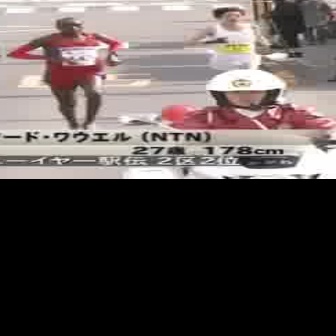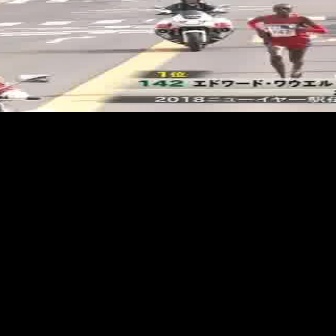
  Please identify the target specified by the bounding box [3,16,124,137] in the first image and locate it in the second image. Return the coordinates in [x_min,y_min,x_max,y_max] format.
Answer: [244,0,327,83]